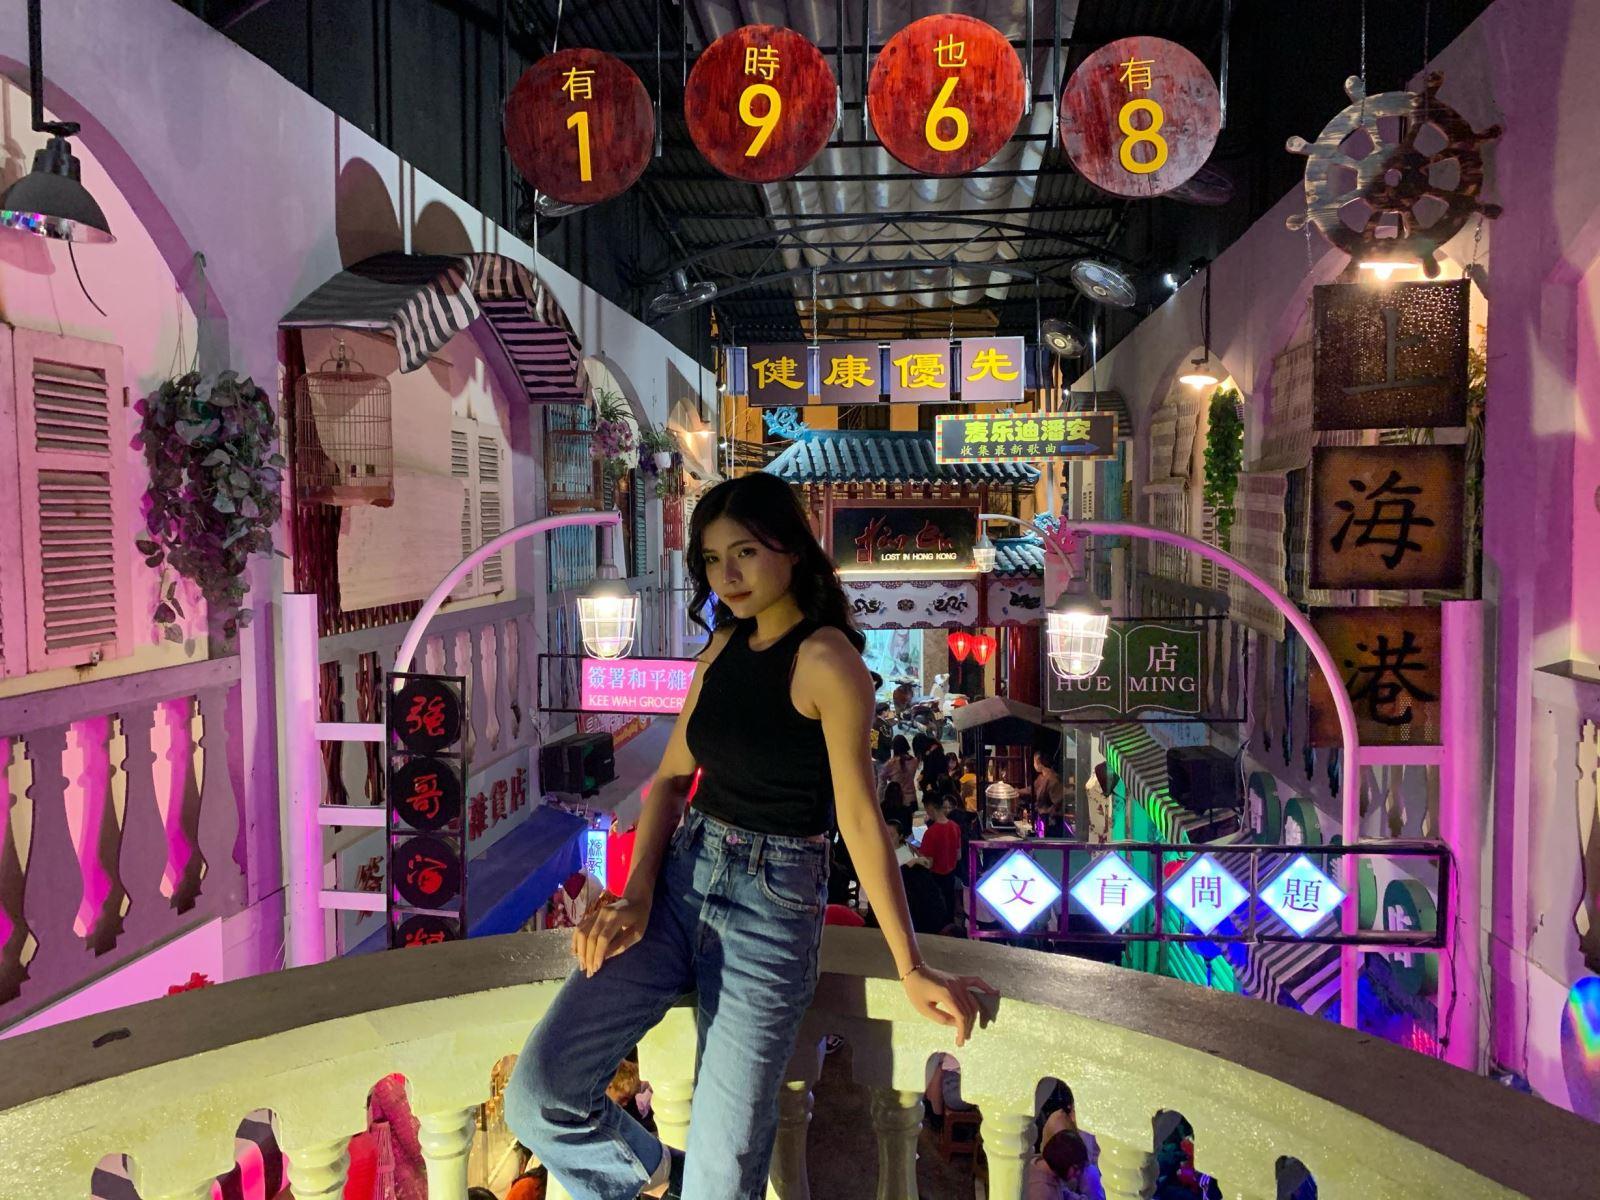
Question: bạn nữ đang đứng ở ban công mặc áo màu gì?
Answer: mặc áo màu đen